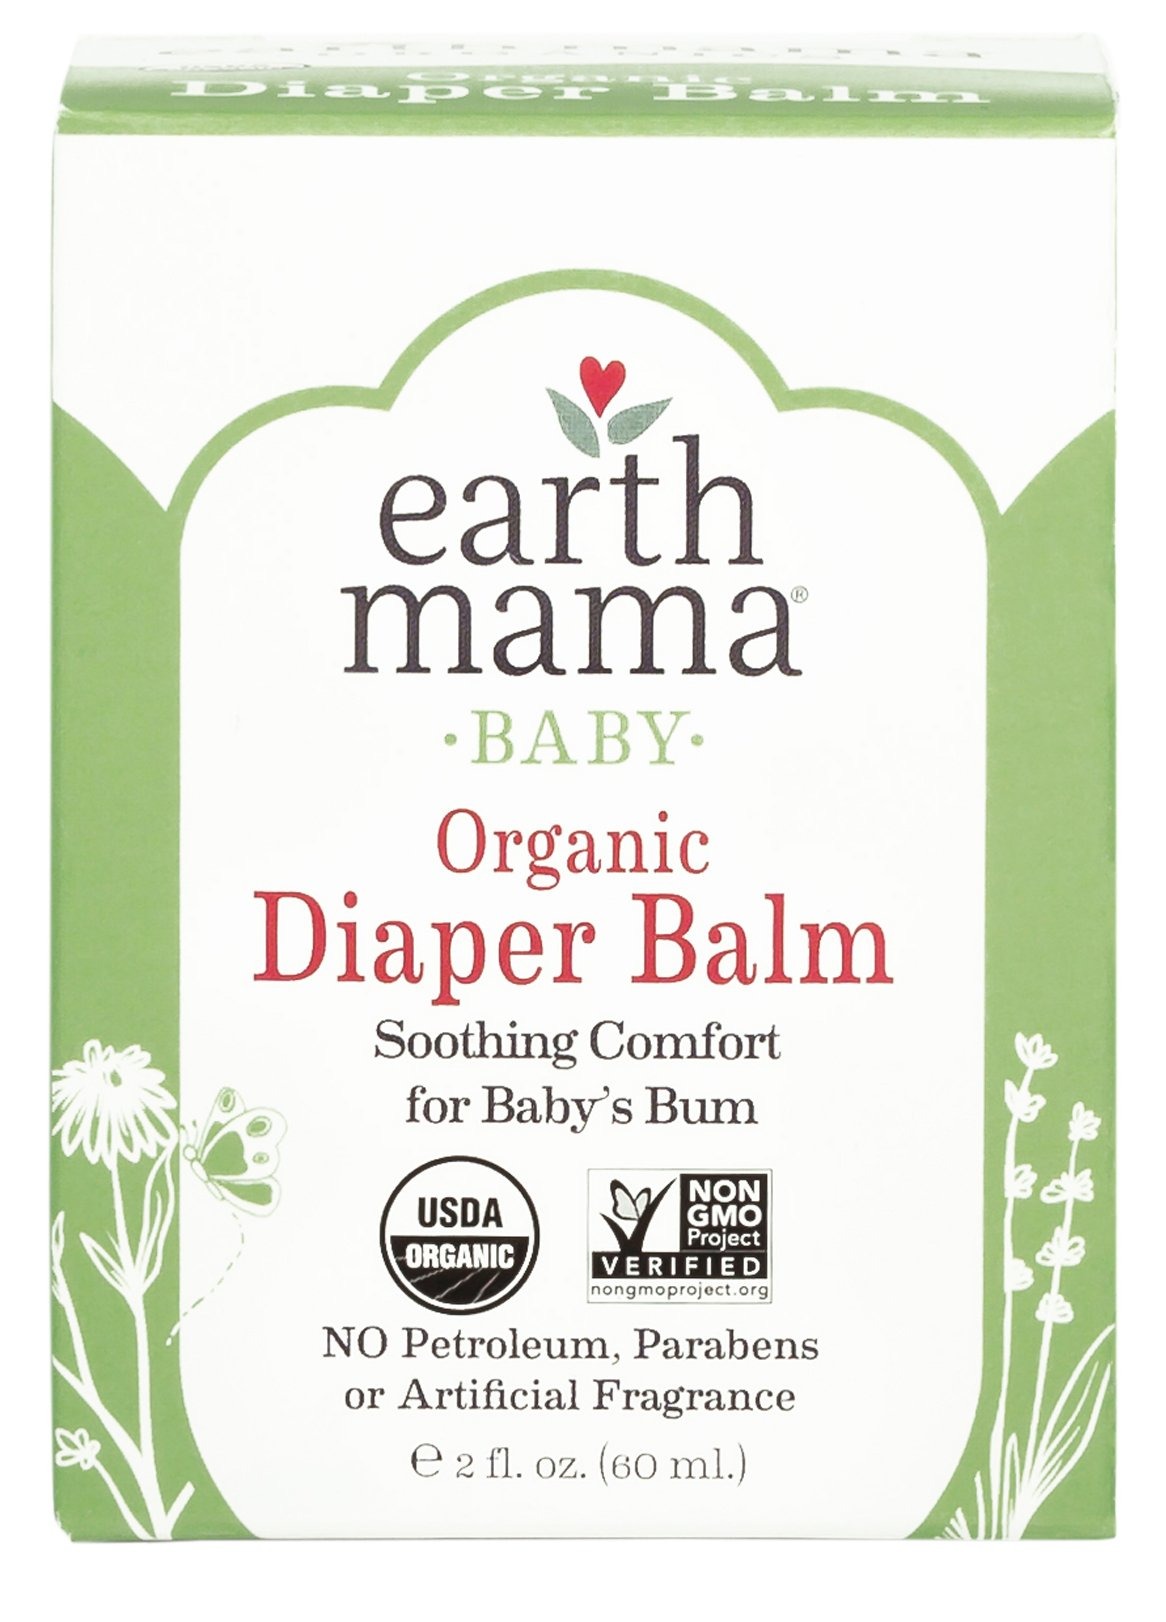
Item Name: Organic Diaper Balm by Earth Mama | Safe Calendula Cream to Soothe and Protect Sensitive Skin, Non-GMO Project Verified, 2-Fluid Ounce
Bullet Point 1: Earth Mama’s Organic Balm is now 100% USDA Certified Organic, made with ethically sourced organic beeswax that’s been gathered in a bee-centric manner
Bullet Point 2: Organic herbal ingredients traditionally used to help comfort and soothe diaper area and skin
Bullet Point 3: Dermatologist tested and clinically tested for irritation and chosen by hospital NICUs
Bullet Point 4: NO petroleum, parabens or artificial fragrance
Bullet Point 5: Made with organic herbs and oils, Certified by Oregon Tilth
Value: 2.0
Unit: Fl Oz

Price: 13.01